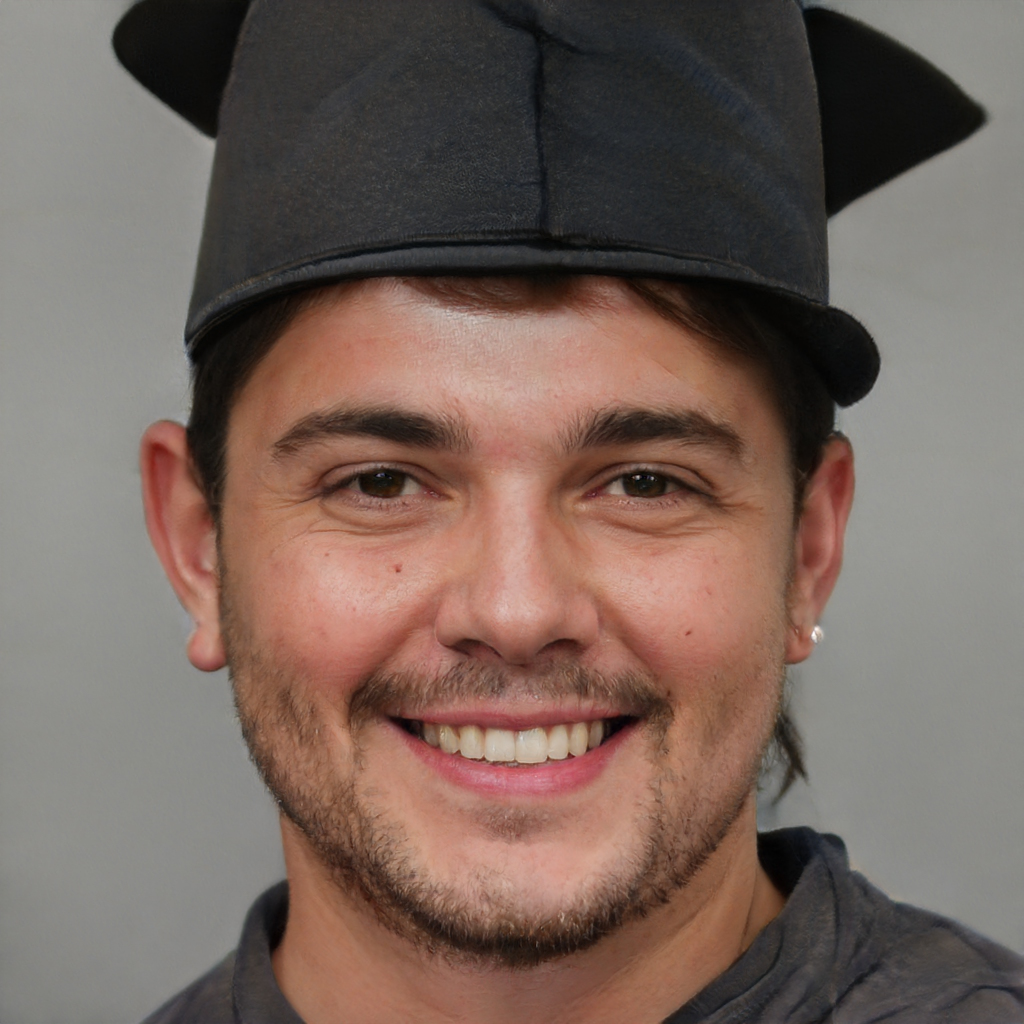
Gender: Male